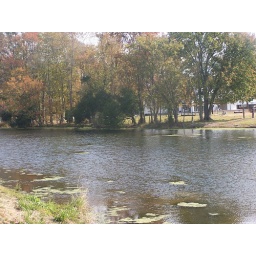
This is the pond behind my neighbor's house that I used to fish in when I was a little girl.